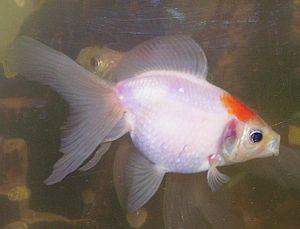
Le poisson rouge Perlé ou chinshurin en japonais, est une variété de poissons rouges fantaisie avec un corps sphérique et une queue en éventail.